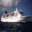
Label: ship